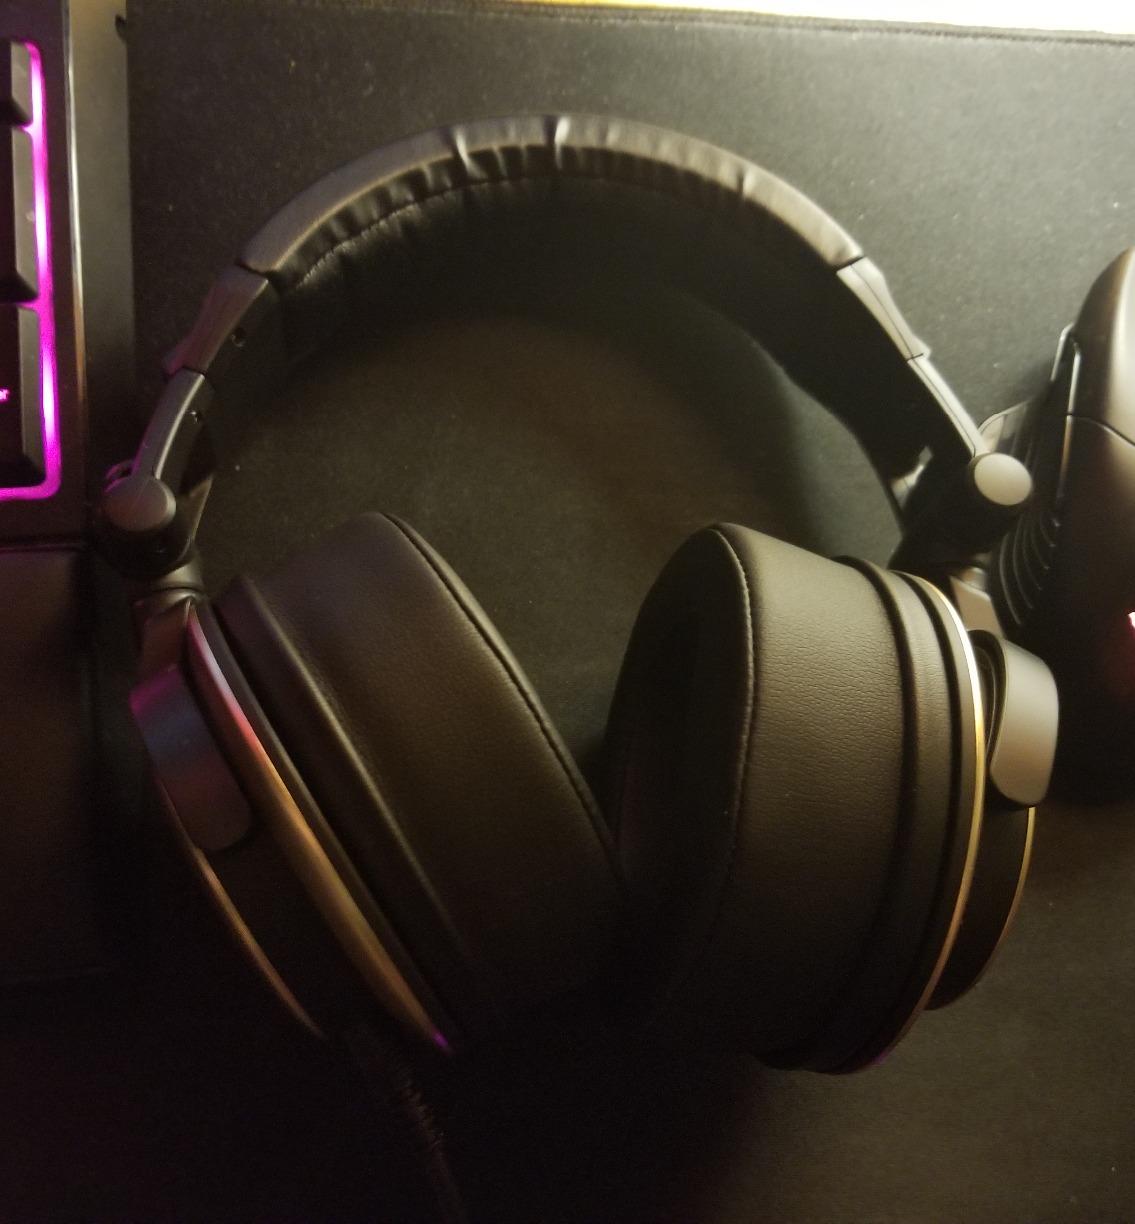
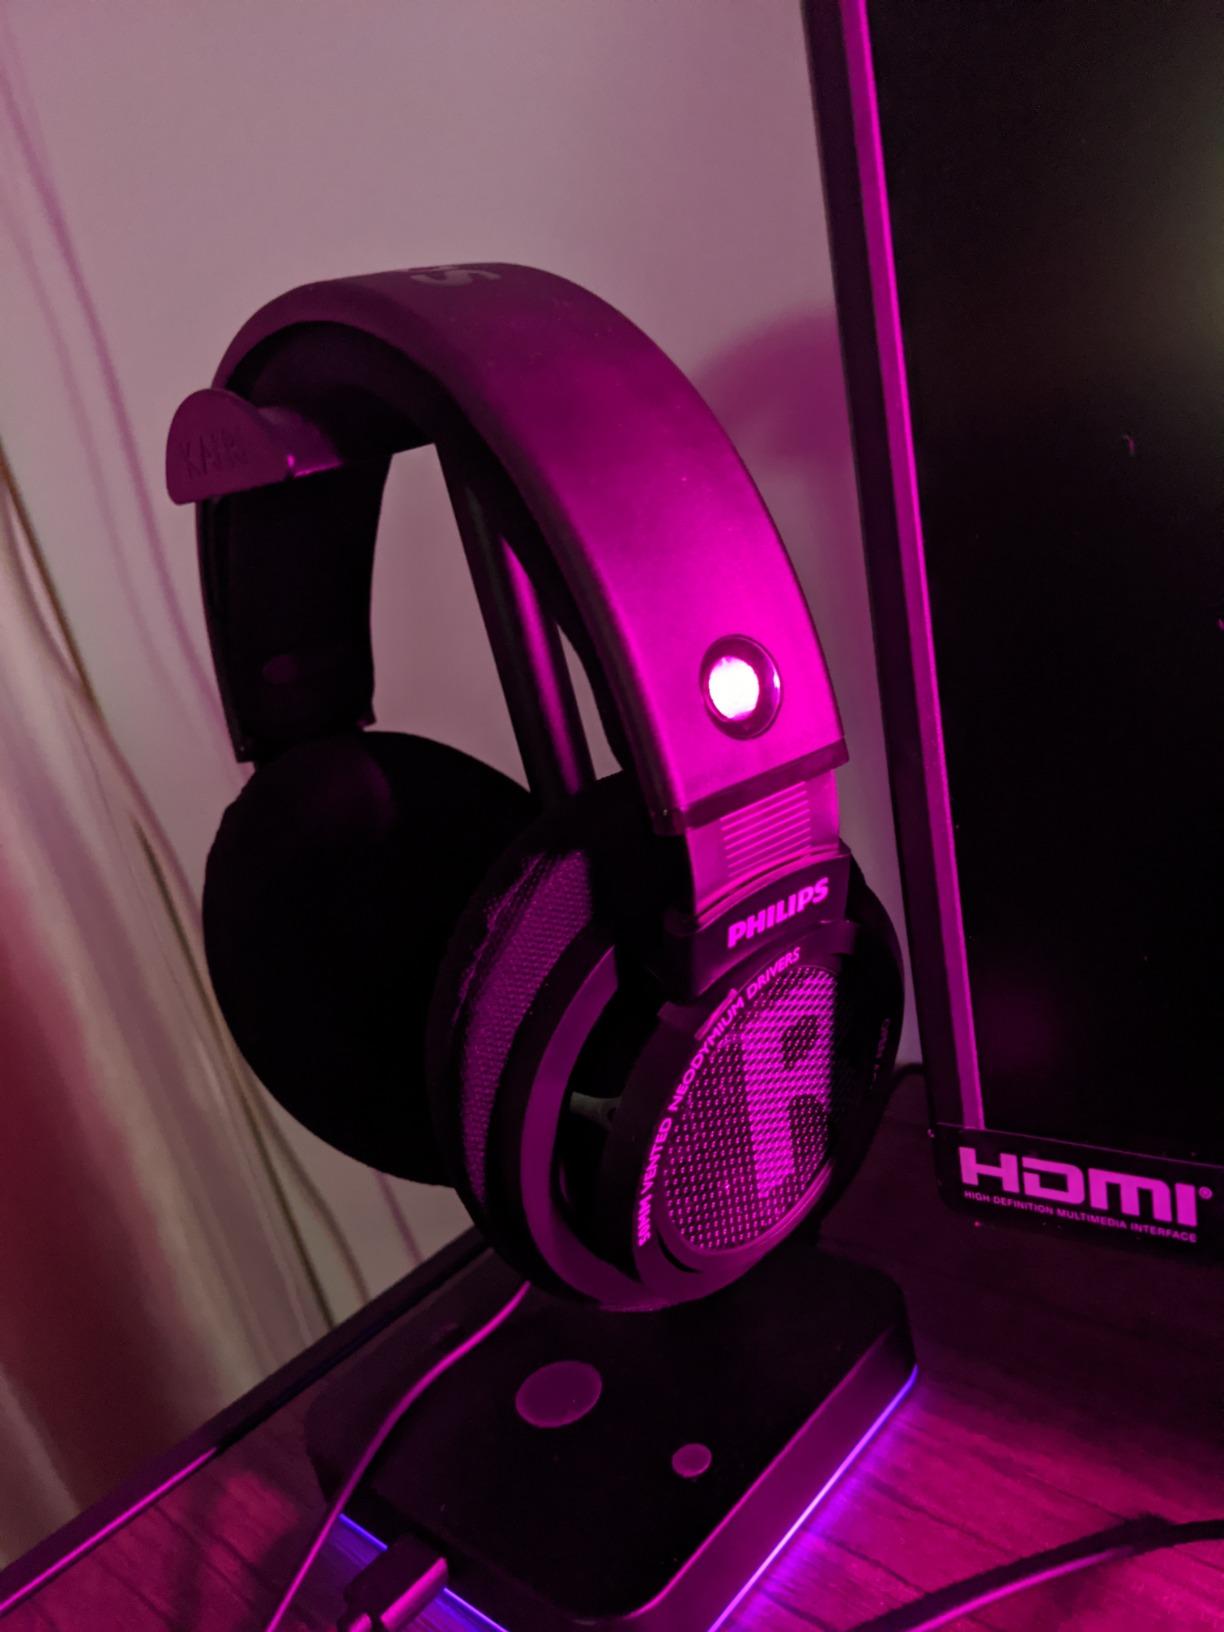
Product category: headphones
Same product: no